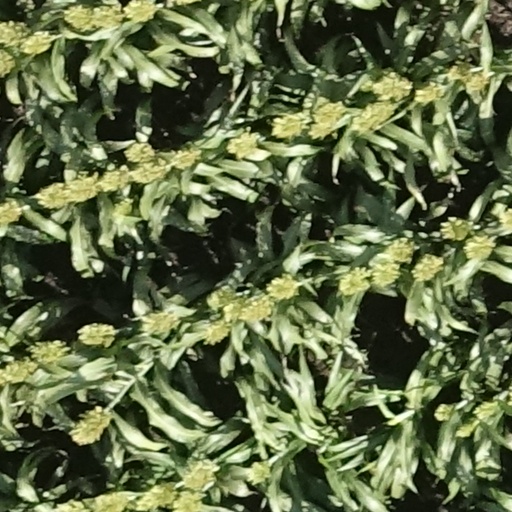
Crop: sorghum